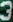
Number: 3